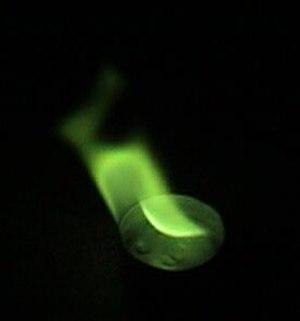
Le borate de triméthyle est le composé organoboré de formule B(OCH₃)₃. C'est un liquide dont la flamme est verte. C'est un intermédiaire dans la préparation du borohydrure de sodium et c'est un réactif populaire en chimie organique. Il s'agit d'un acide de Lewis faible.